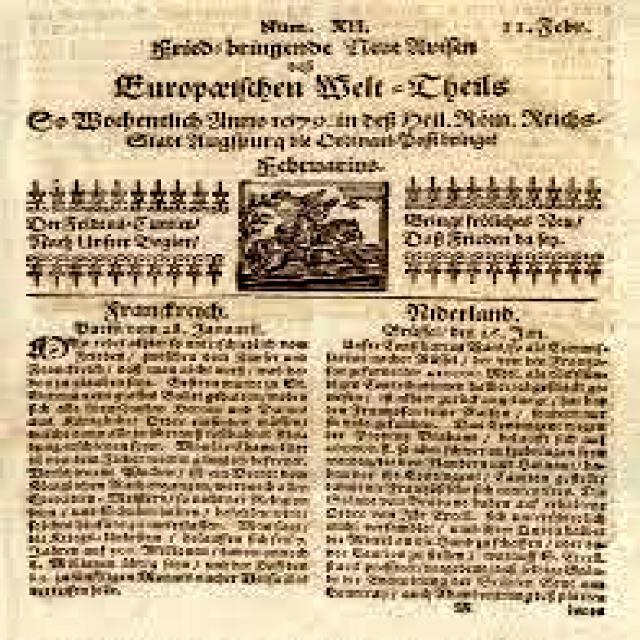
Label: Paper